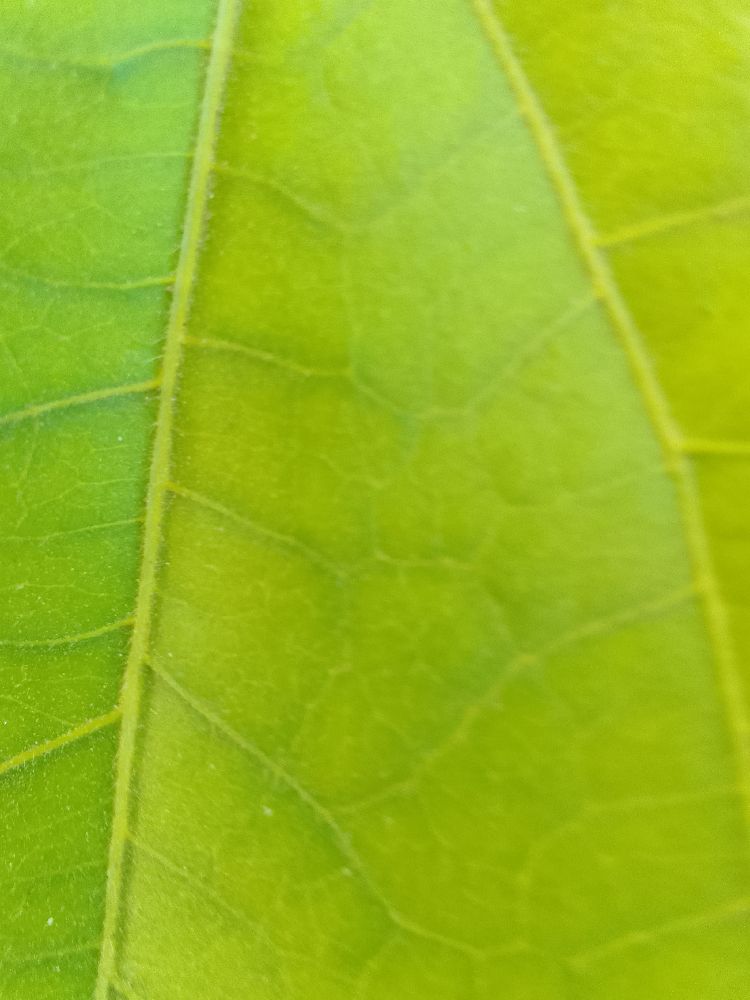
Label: healthy